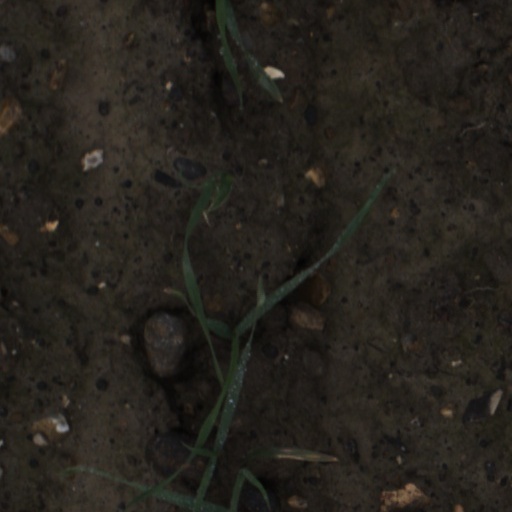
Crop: wheat